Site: brandenburg
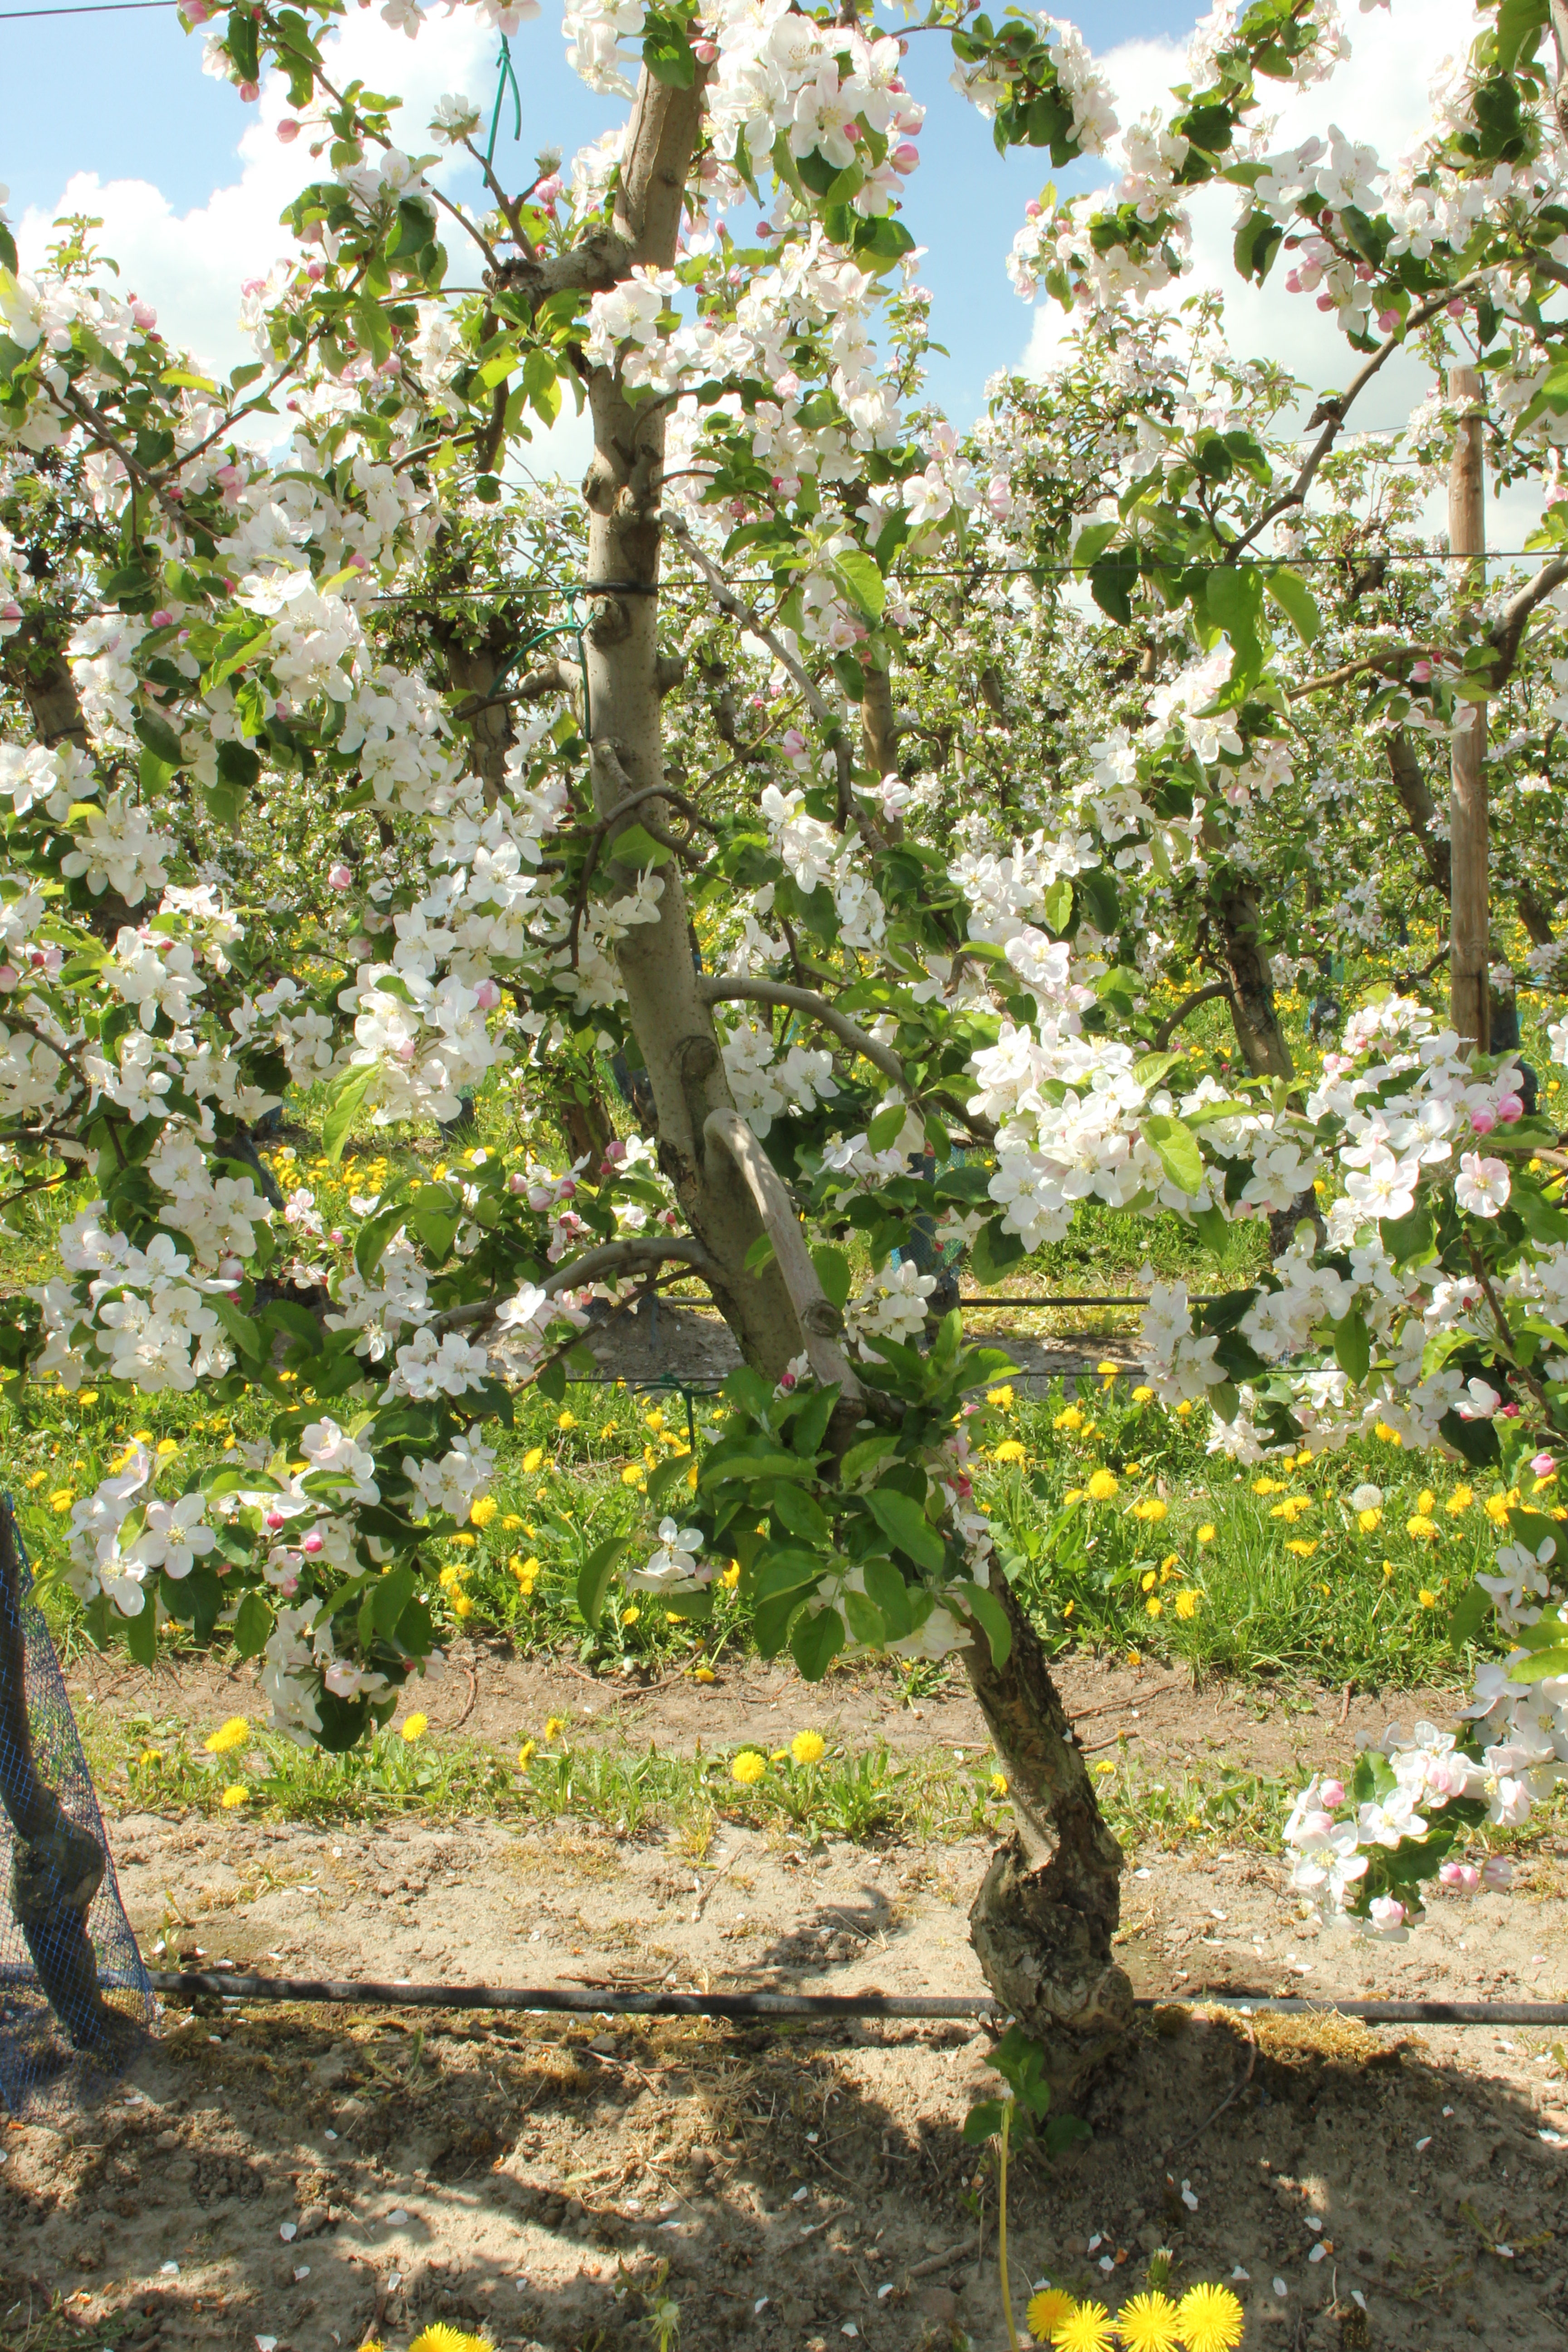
Growth stage (BBCH 65): Flowering